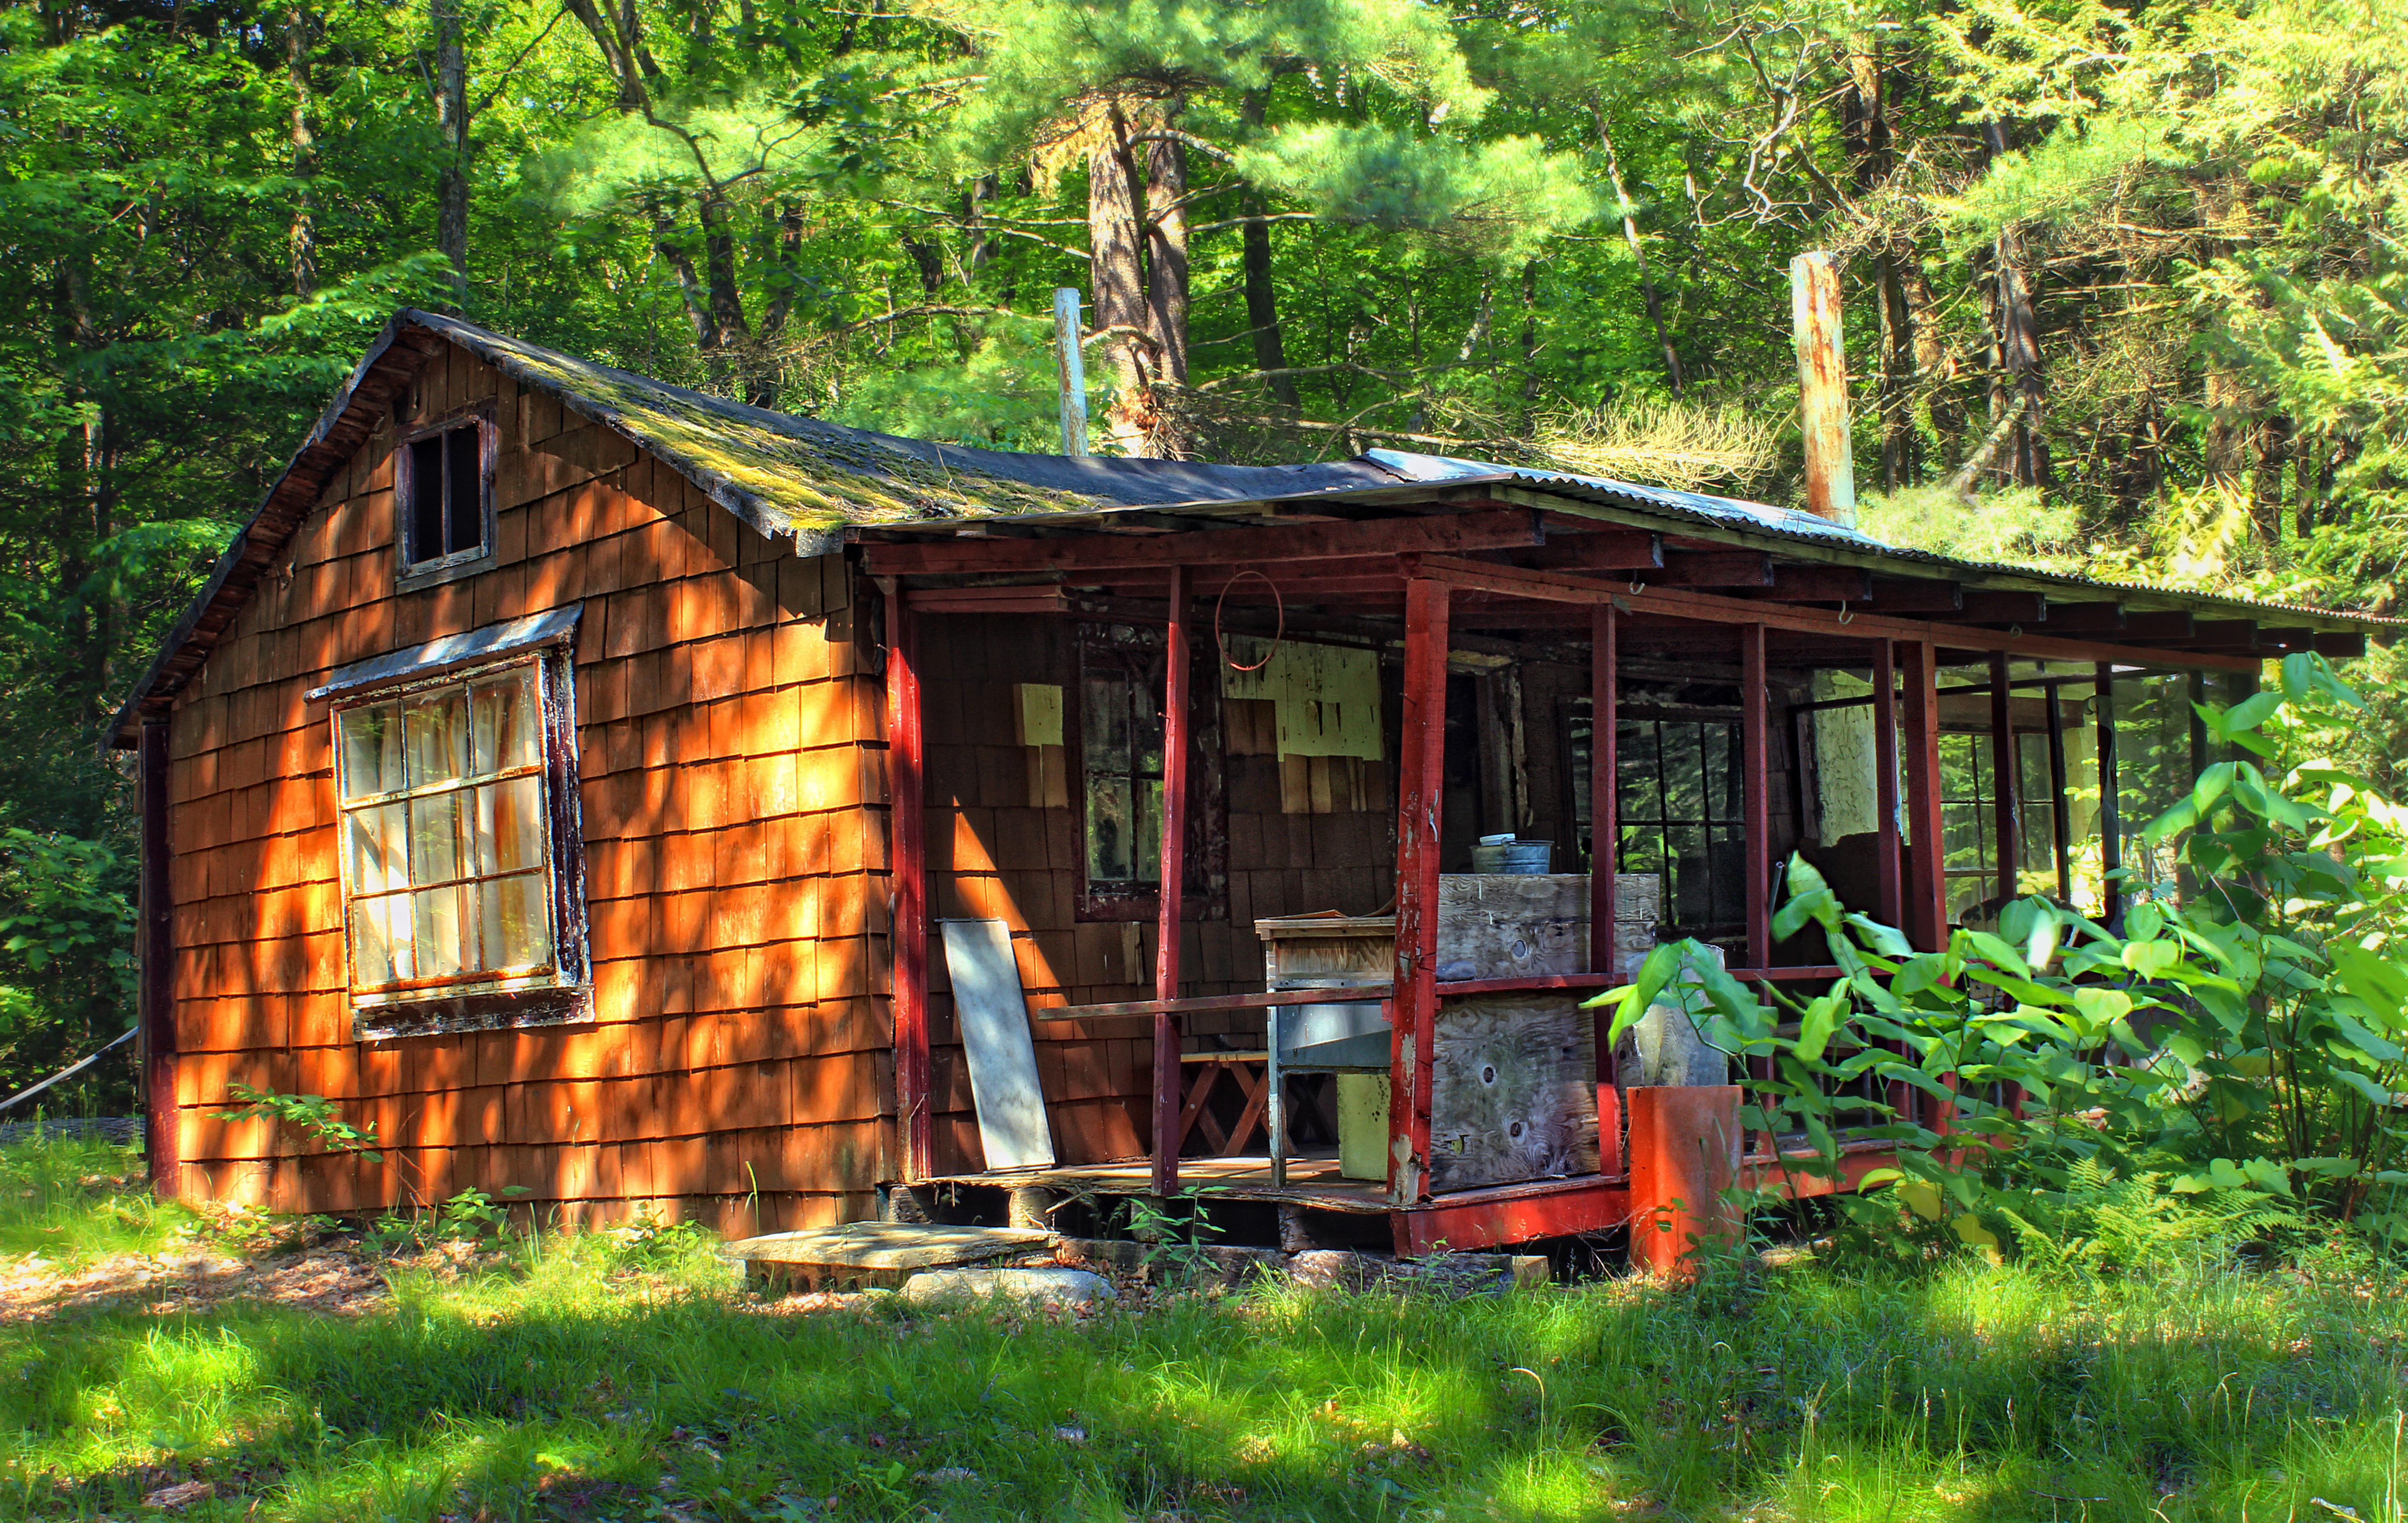
forest, hiking, house, building, home, shed, summer, hut, shack, jungle, cabin, cottage, abandoned, decay, trees, creativecommons, resort, vegetation, dilapidated, clintoncounty, pennsylvaniawilds, pennsylvania, sproulstateforest, estate, log cabin, rural area, outdoor structure